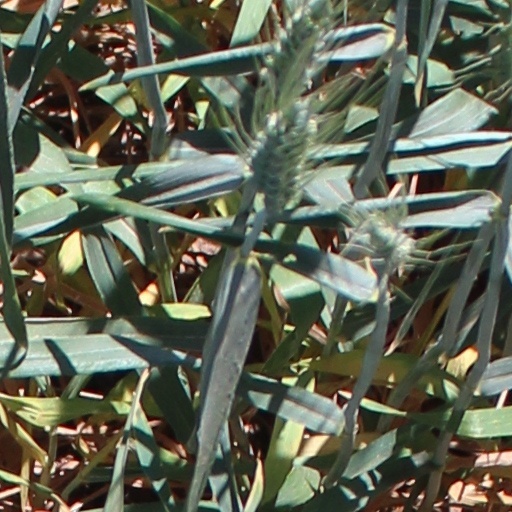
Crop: wheat